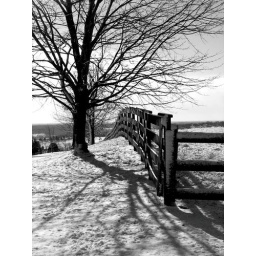
landscape, black &amp;amp; white (1st) tree &amp;amp; fence in snow